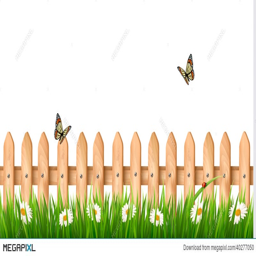
background with a wooden fence with grass , flowers